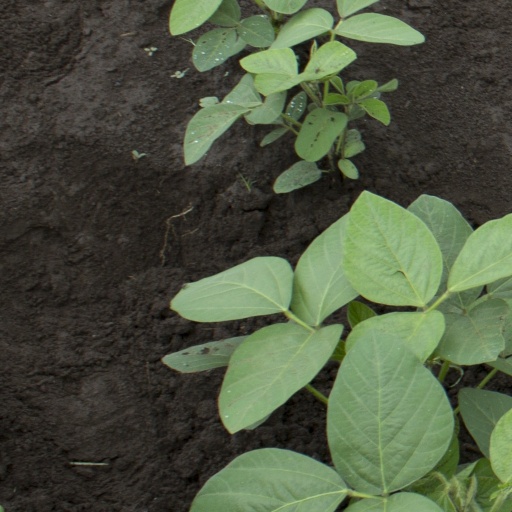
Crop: soybean